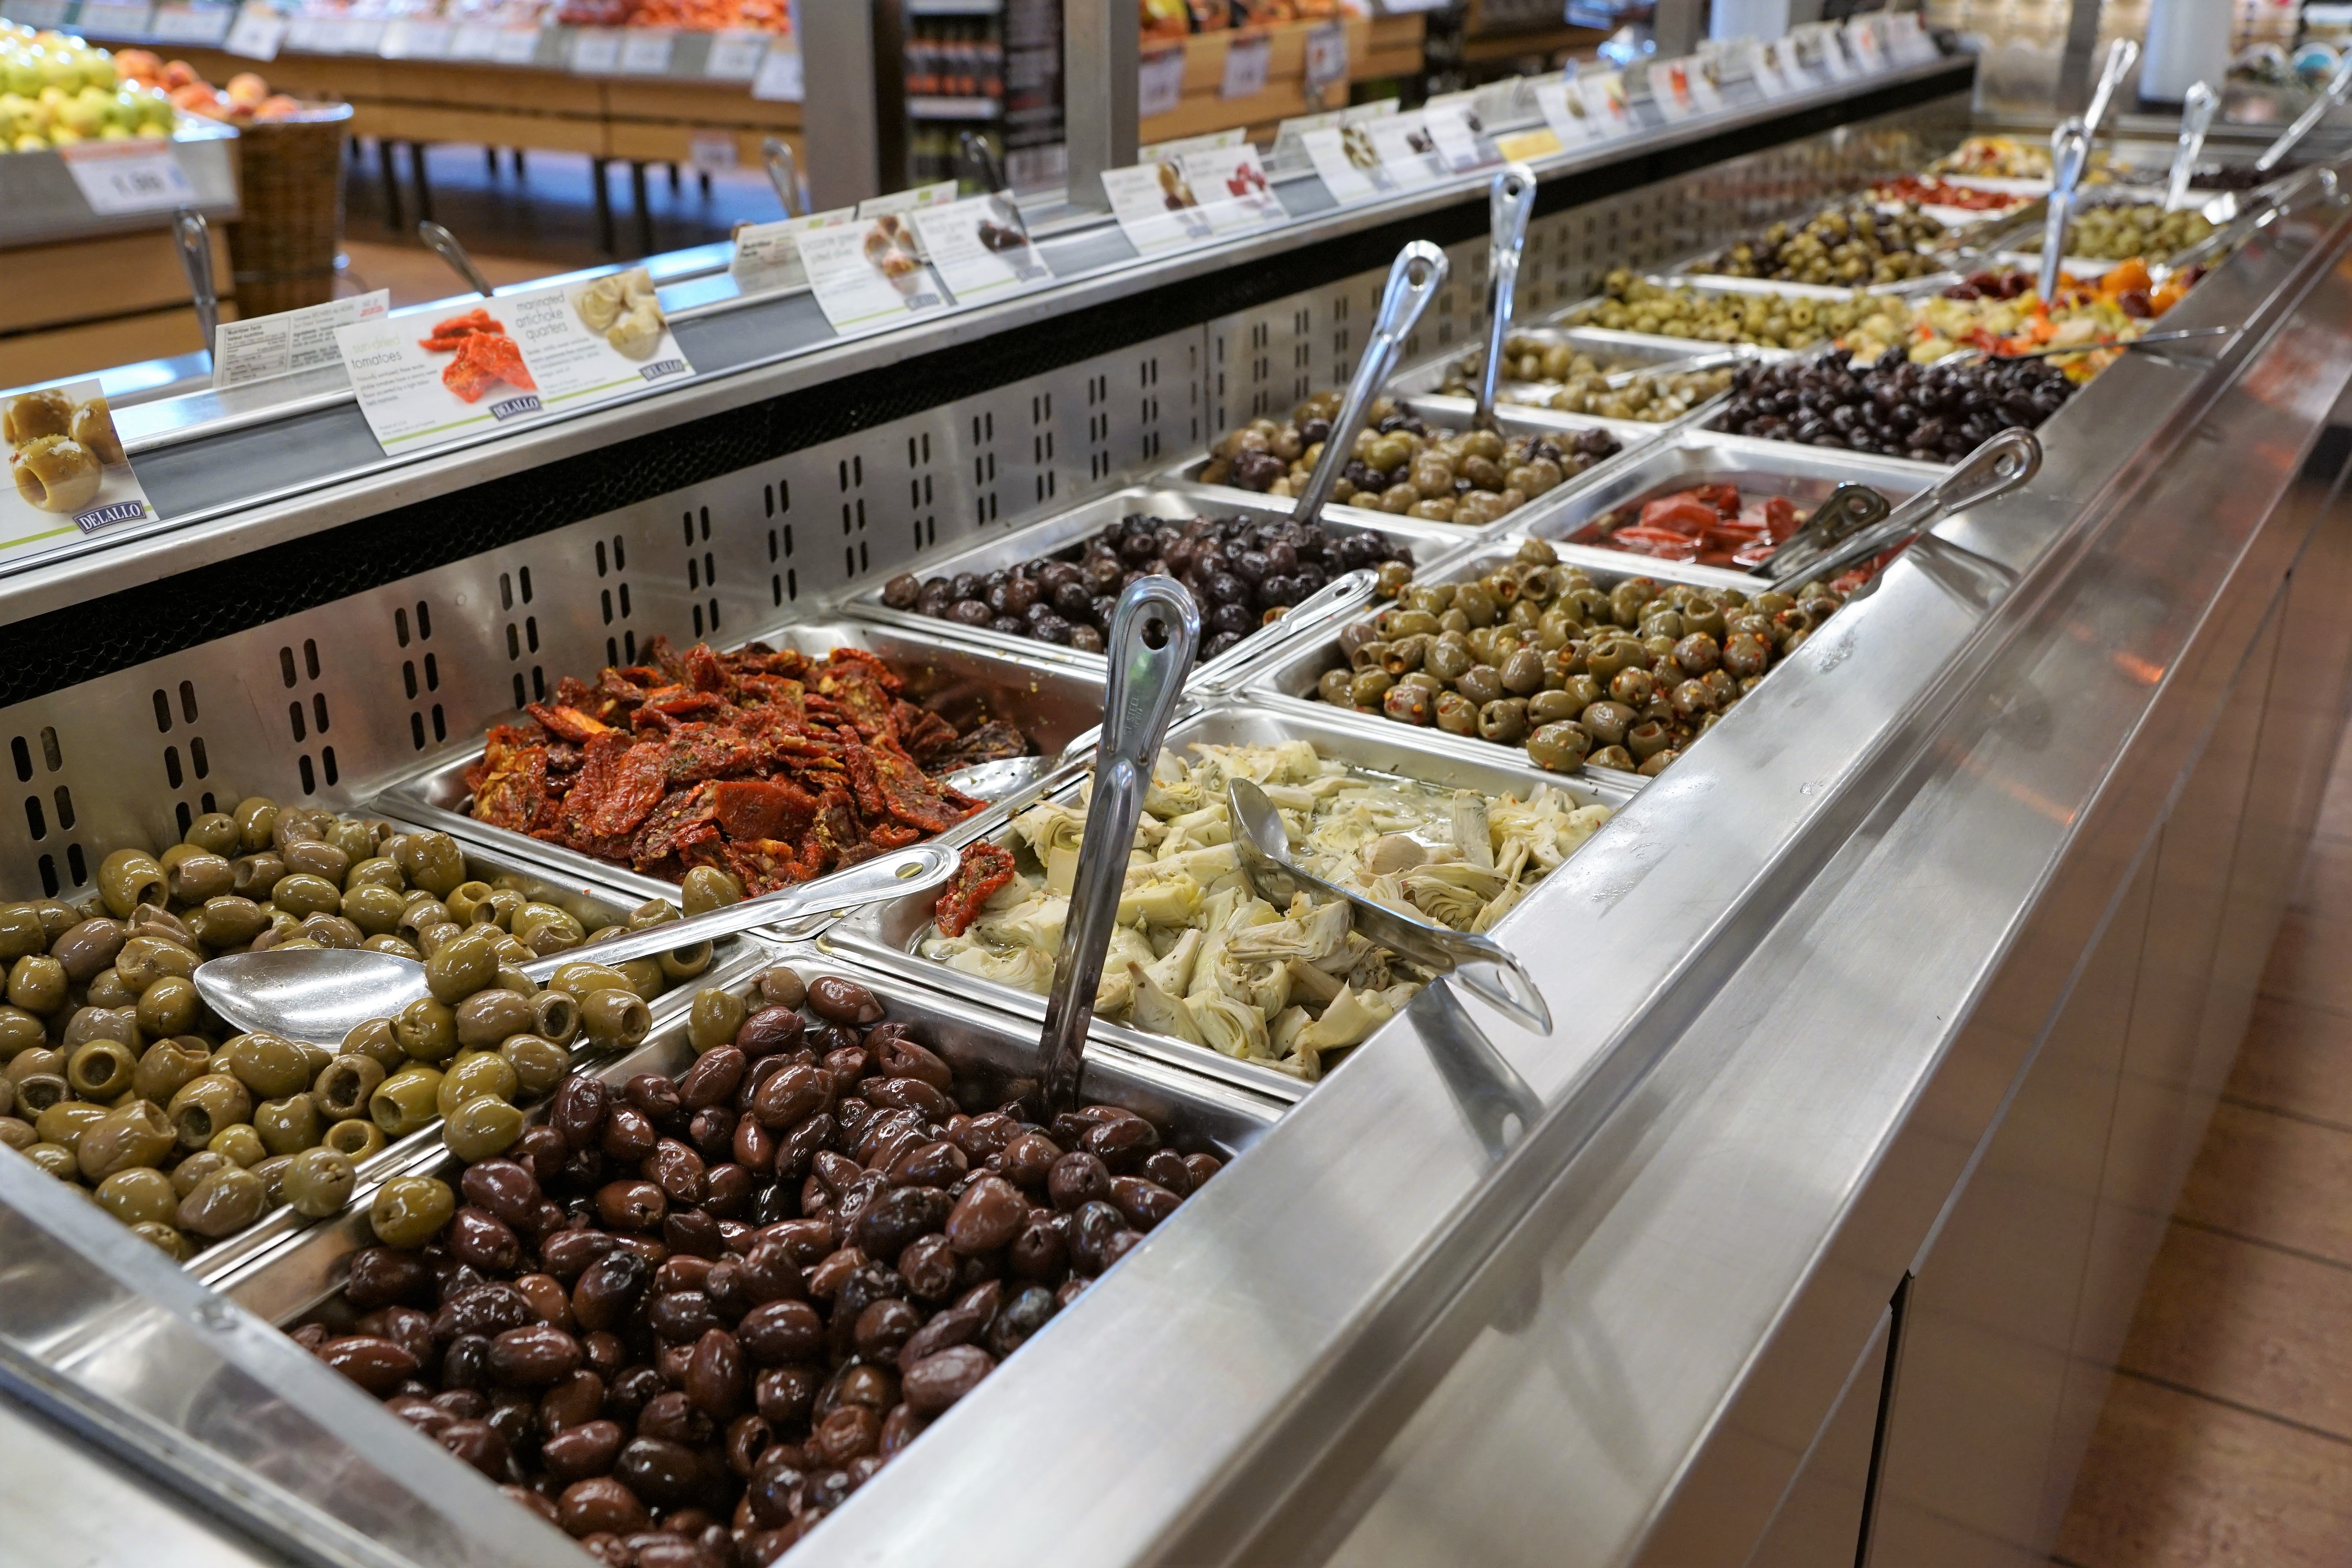
city, summer, meal, food, green, harvest, produce, autumn, recipe, market, shopping, colorful, yellow, healthy, eat, cook, bake, supermarket, grocery store, olives, vitamins, whole food